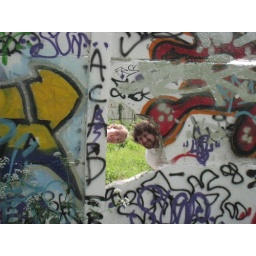
piece of the wall by the lake